Brian Rose (podcaster)

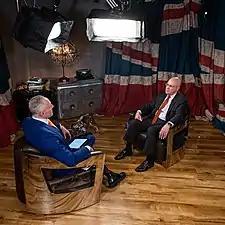
Rose interviewing J. Christopher Giancarlo in March 2022

In 2011, Rose founded the podcast and YouTube channel London Real. As of 2020, he was its host and CEO, with the channel having two million subscribers. Guests on the show have included Gary Vaynerchuk and Wim Hof. His most popular video was with Mantak Chia where they discuss sexual exercises for men.